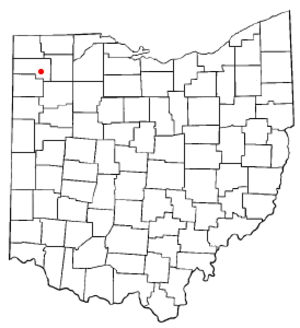
La ville de Defiance est le siège du comté de Defiance, dans l’État de l’Ohio, aux États-Unis. Sa population s’élevait à 16 494 habitants lors du recensement de 2010, estimée à 16 634 habitants en 2019.